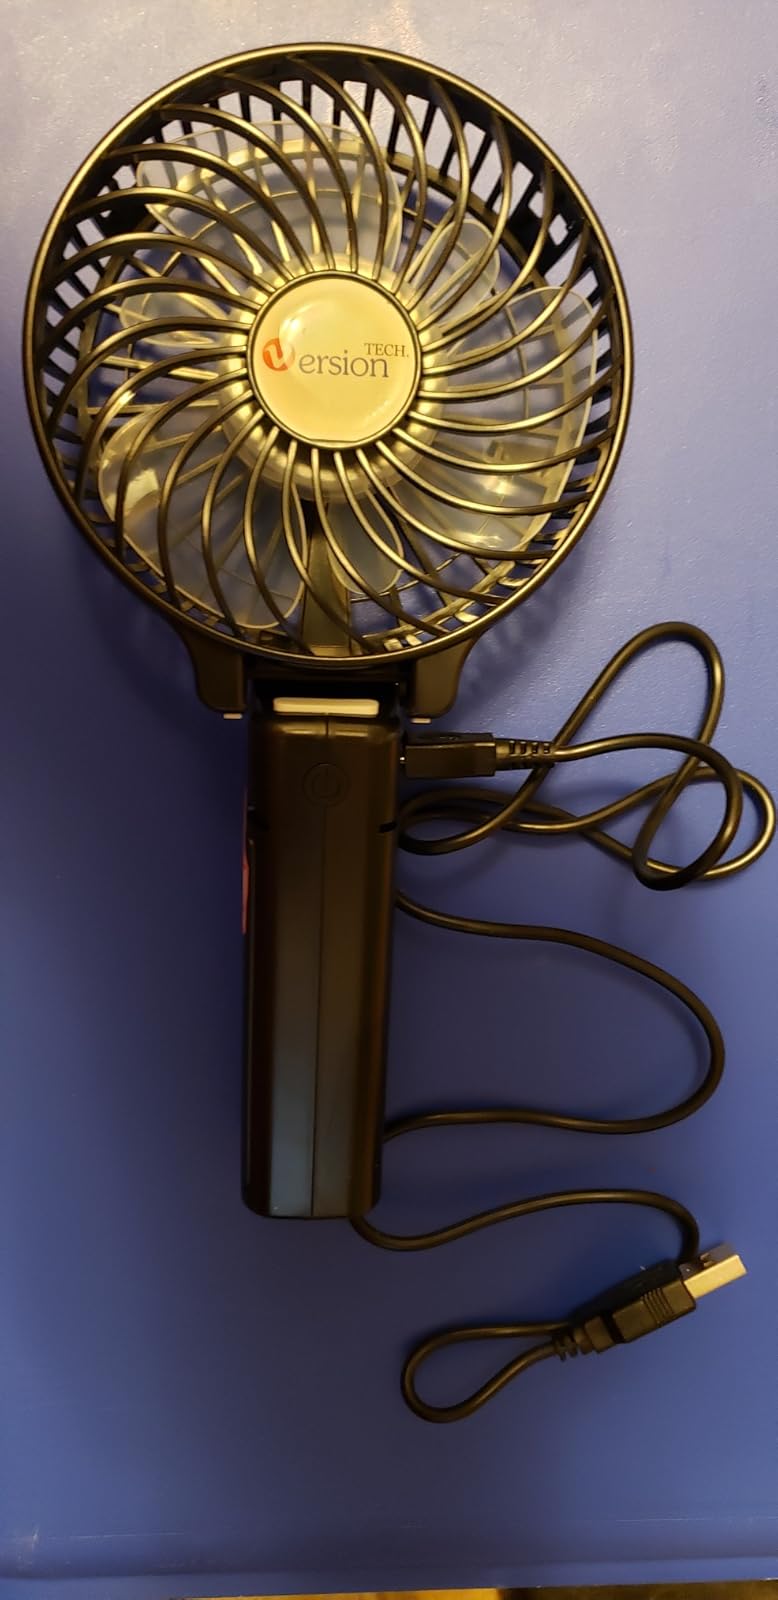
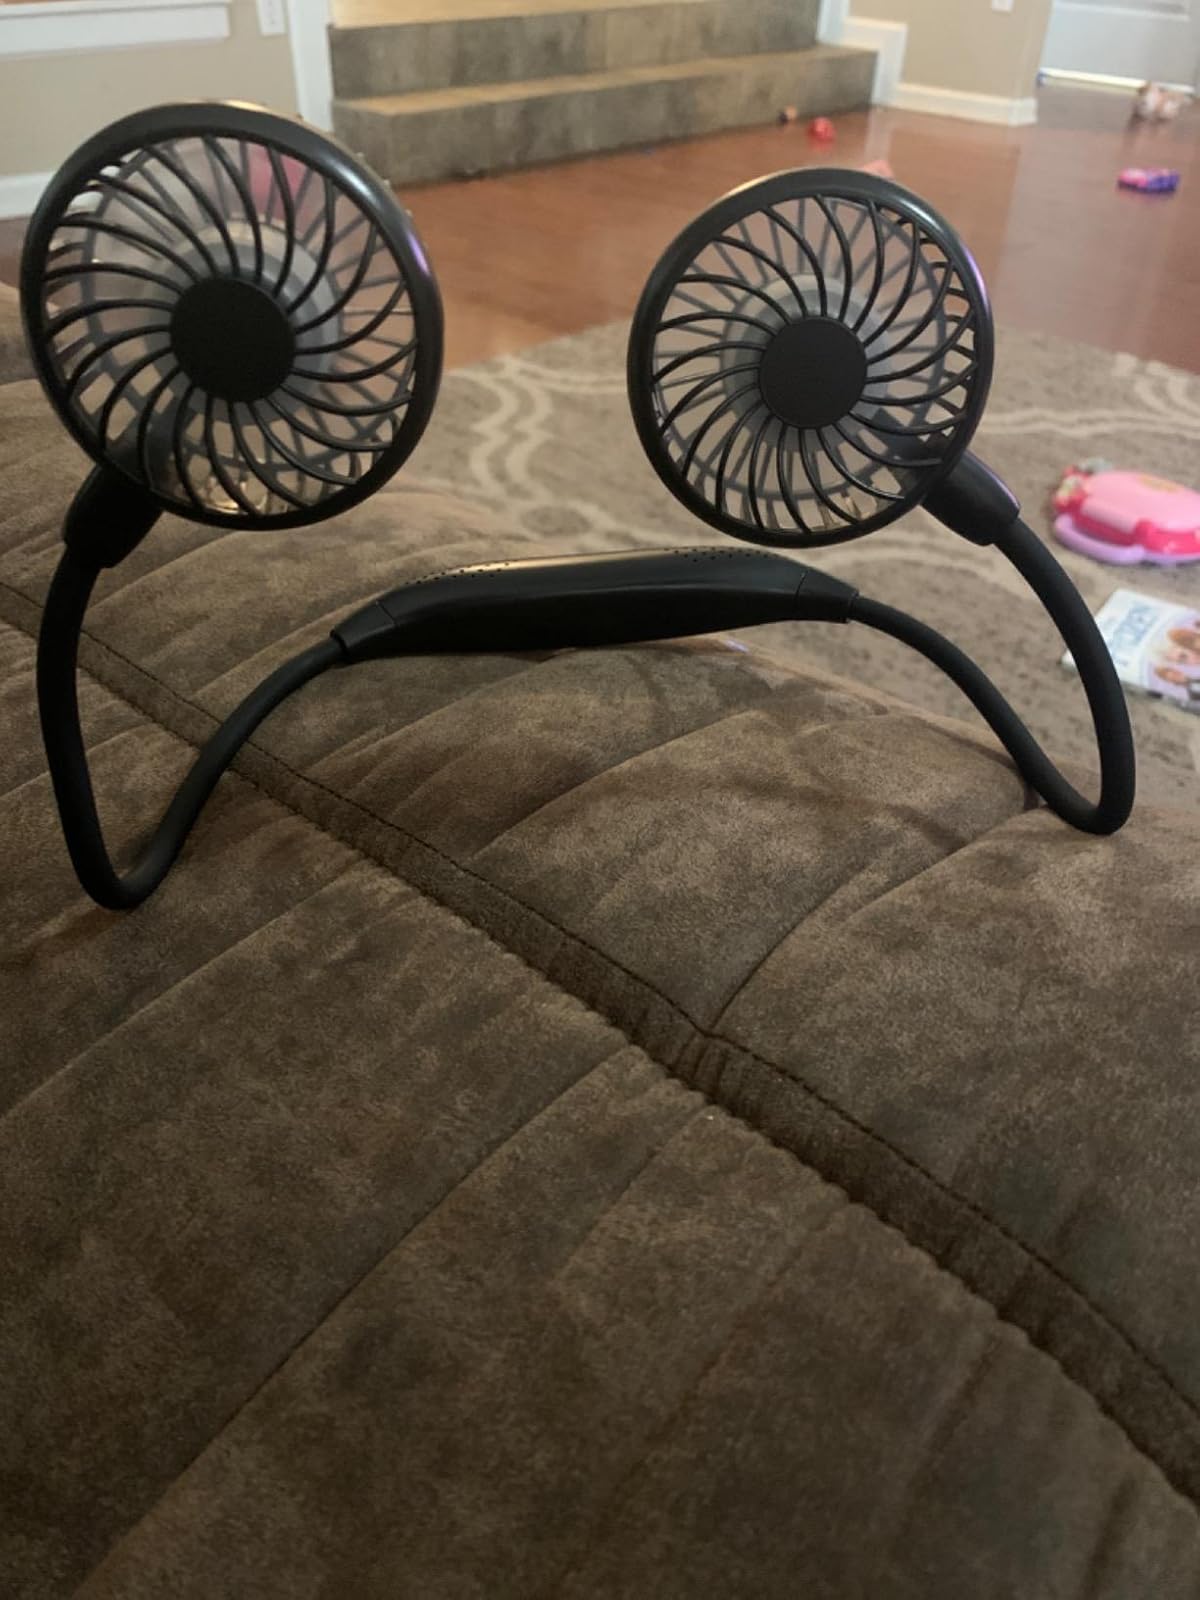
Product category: fan
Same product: no